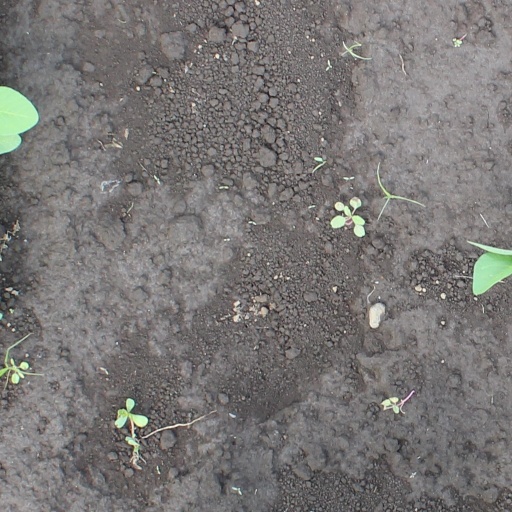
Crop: soybean